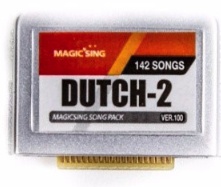
Songchip nederlands 2
Brand: Huureenkaraoke
Songchip Nederlands 2 de lijst met alle liedjes voor de songchip nederlands 2 staan onder "karaokelijsten"
Category: Electronics > Audio > Audio Accessories > Karaoke System Accessories > Karaoke Chips